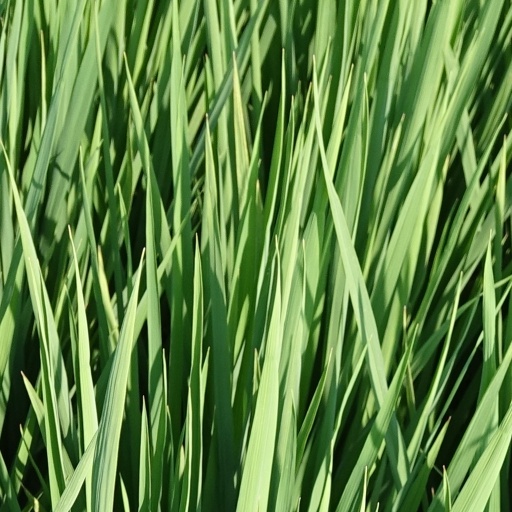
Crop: rice